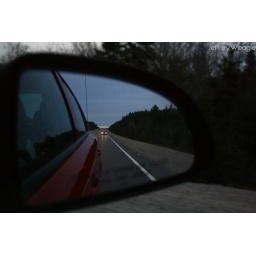
checking a car out in the mirror